Elizabeth B. Grimball

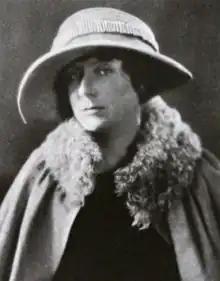
Elizabeth B. Grimball, from a 1925 publication

Elizabeth Berkley Grimball (November 11, 1875 – August 30, 1953) was an American theatrical and film producer, writer, director, entrepreneur, and educator. She founded and directed Inter-Theater Arts in New York, and produced more than two dozen historical pageants.